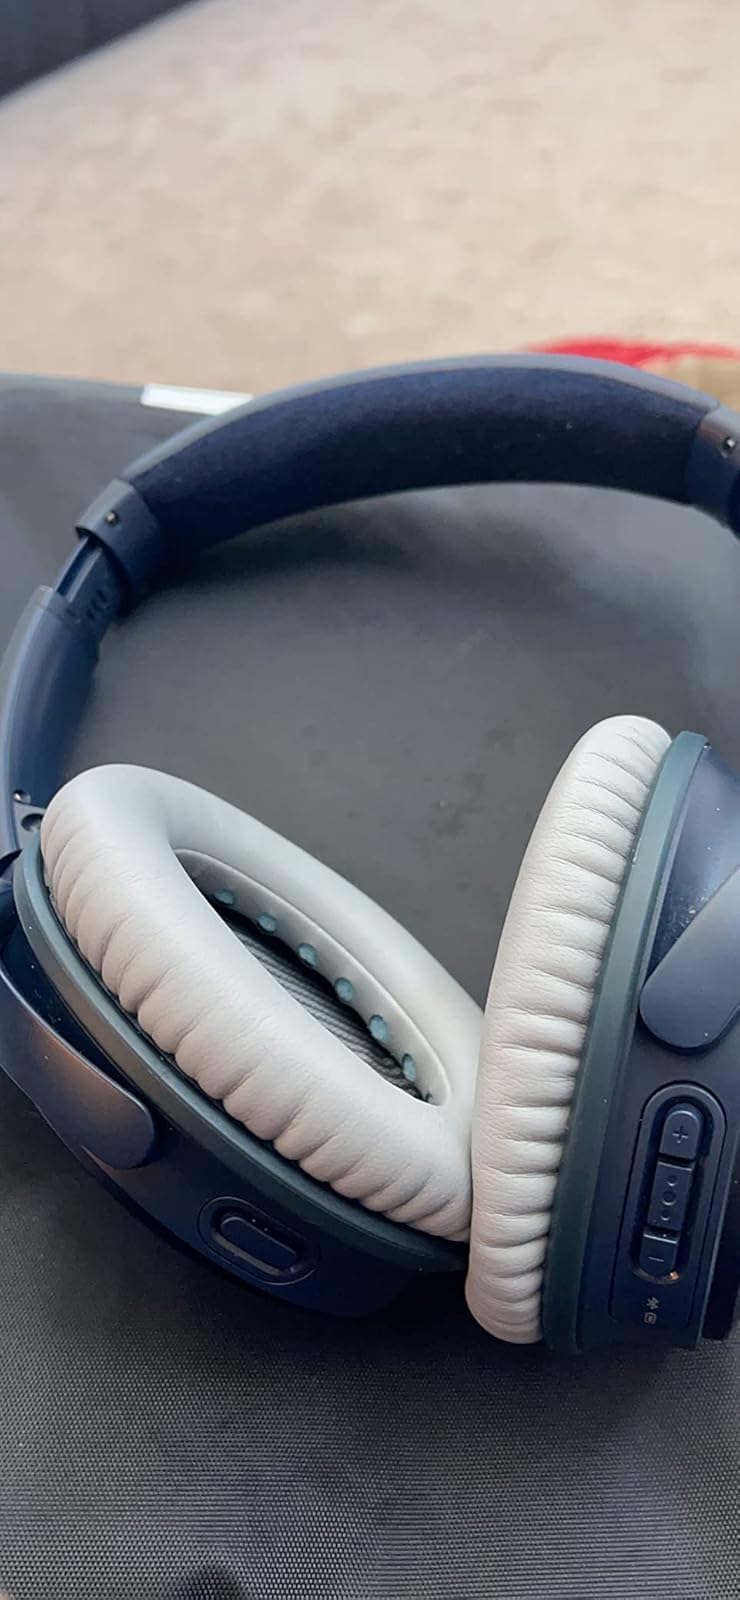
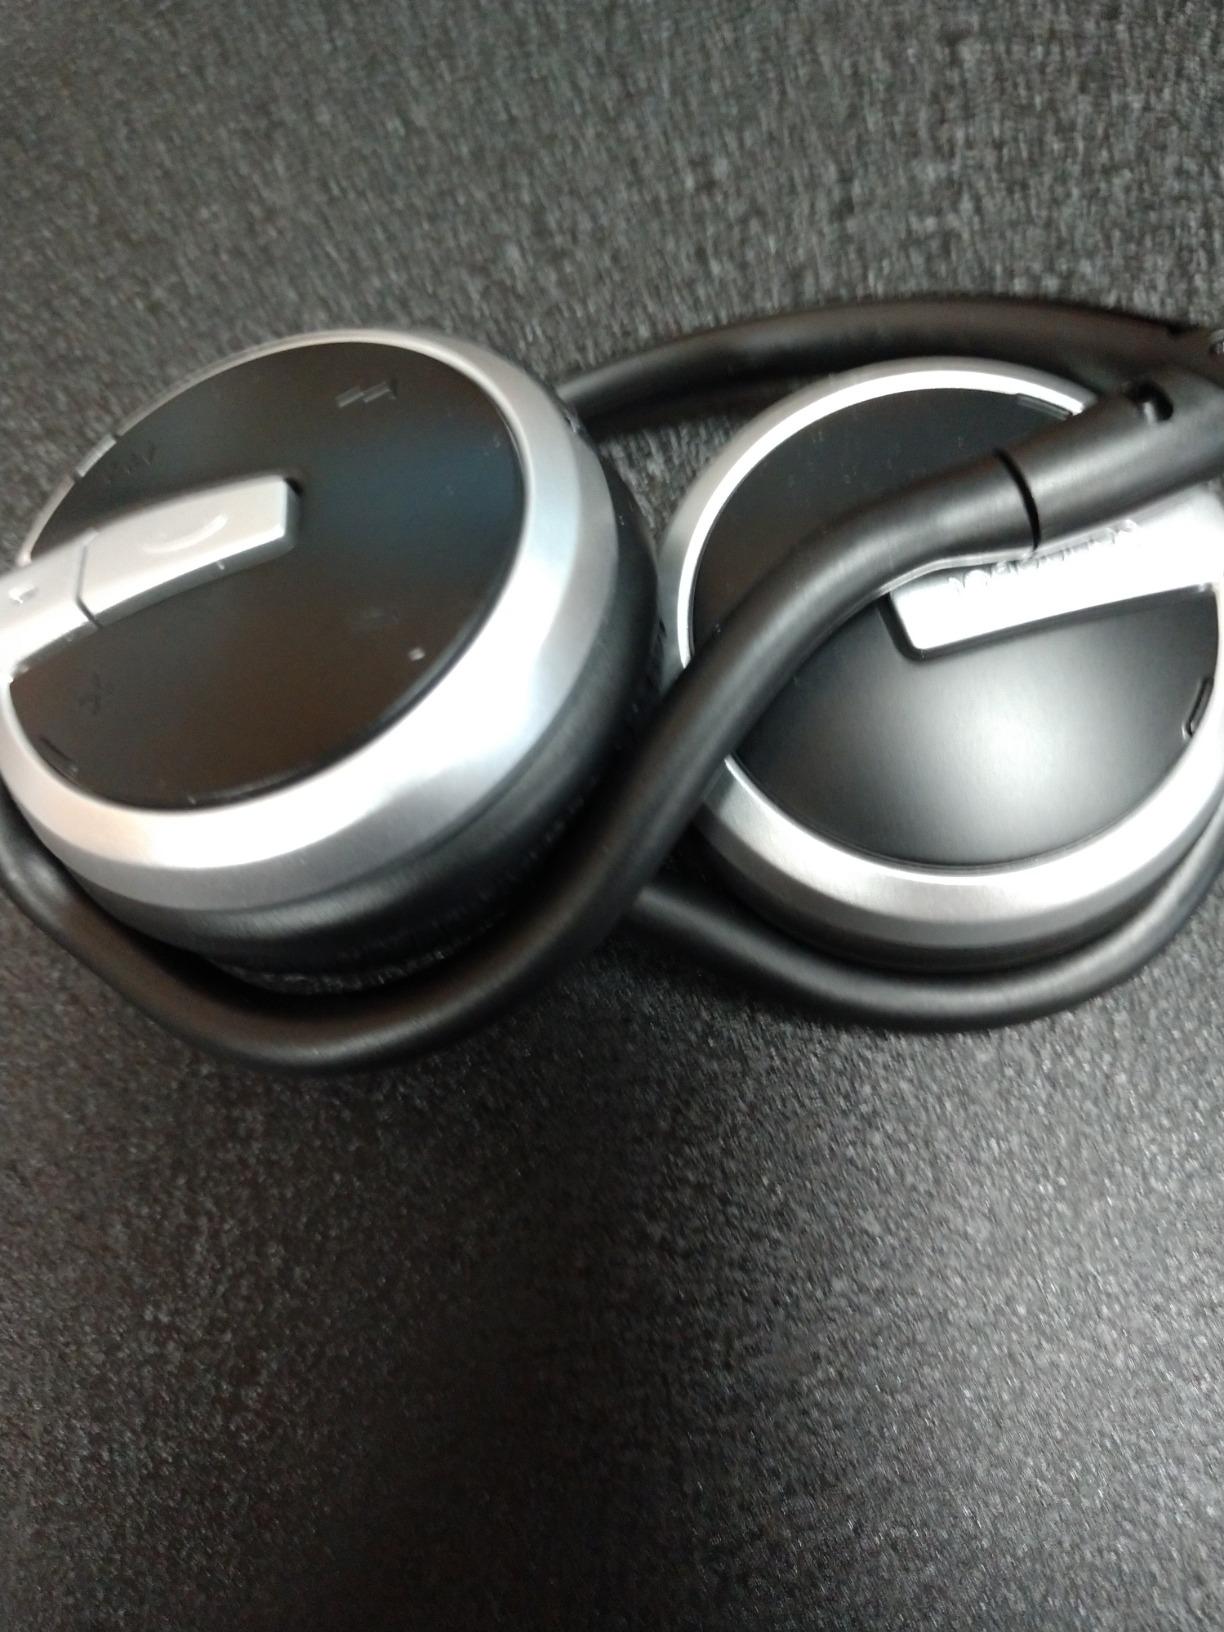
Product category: headphones
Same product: no